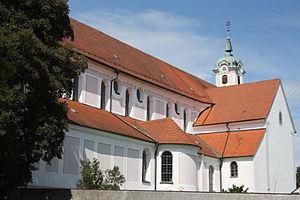
L'église Saint-Pierre-et-Saint-Paul d'Oberelchingen est une église catholique paroissiale, et église de procession, située dans le quartier Oberelchingen de la commune d'Elchingen dans l'arrondissement de Neu-Ulm du district de Souabe en Bavière. Elle a été édifiée au XIIᵉ siècle en tant qu'église abbatiale de l’ancienne abbaye bénédictine de Elchingen. La construction romane initiale a été profondément transformée au XVIIᵉ siècle, puis remaniée au milieu du XVIIIᵉ siècle dans le style du rococo. La nef a été décorée à la fin du XVIIIᵉ siècle dans le style néo-classique débutant.